Ulpiana

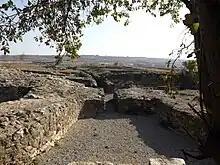
A view of the two towers of the Northern Gate, with a narrow entrance in the middle.

Archaeological evidence suggests that after reaching its peak, Ulpiana shrank in the 5th and 6th centuries, due to natural disasters, as well as barbarian attacks during the weakening and subsequent fall of the Roman Empire. In 358 AD, Ulpiana was hit by the shockwaves of the devastating Nicomedia earthquake, resulting in some buildings being damaged. In 472 AD, King Theoderic the Great of the Goths attacked the city with 3,000 soldiers, plundering it and destroying parts of it. According to the chronicle and writings of Marcellinus Comes, Ulpiana was hit by another devastating earthquake in the year 518 that severely damaged Ulpiana and destroyed another 24 major cities in the region. Emperor Justinian rebuilt the city and its fortifications sometime after 535 AD and renamed the city to "Iustinianna Secunda". Nevertheless, not long after, Ulpiana suffered from constant Avaric and Slavic attacks and after the latter invaded the Balkans in 618, they burned Ulpiana to the ground. Some sources say that afterward it became uninhabited, but other sources suggest that at least the northern church of the city and some other buildings continued to be used throughout the entire 7th century. Eventually, the city fell under ruins and its materials were reused for other constructions. The lower parts of the walls of the Gračanica Monastery were built with gravestones from Ulpiana. The epitaphs are still visible today.